Pink noise

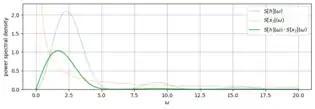
formula_63 is approximately the area under the green curve; when formula_64 increases, formula_65 shrinks on the x-axis, and the green curve shrinks on the x-axis but expands on the y-axis; when formula_66, the combined effect of both is that formula_67

formula_68In words, the Allan variance is approximately the power of the fluctuation after bandpass filtering at formula_69 with bandwidth formula_70.